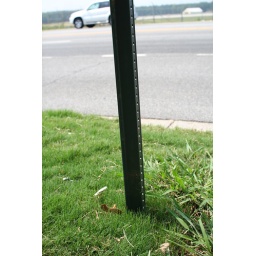
This is not a correctly emplaced breakaway sign mount. This is wingchannel post sunk directly into the ground in a non-approved fashion.